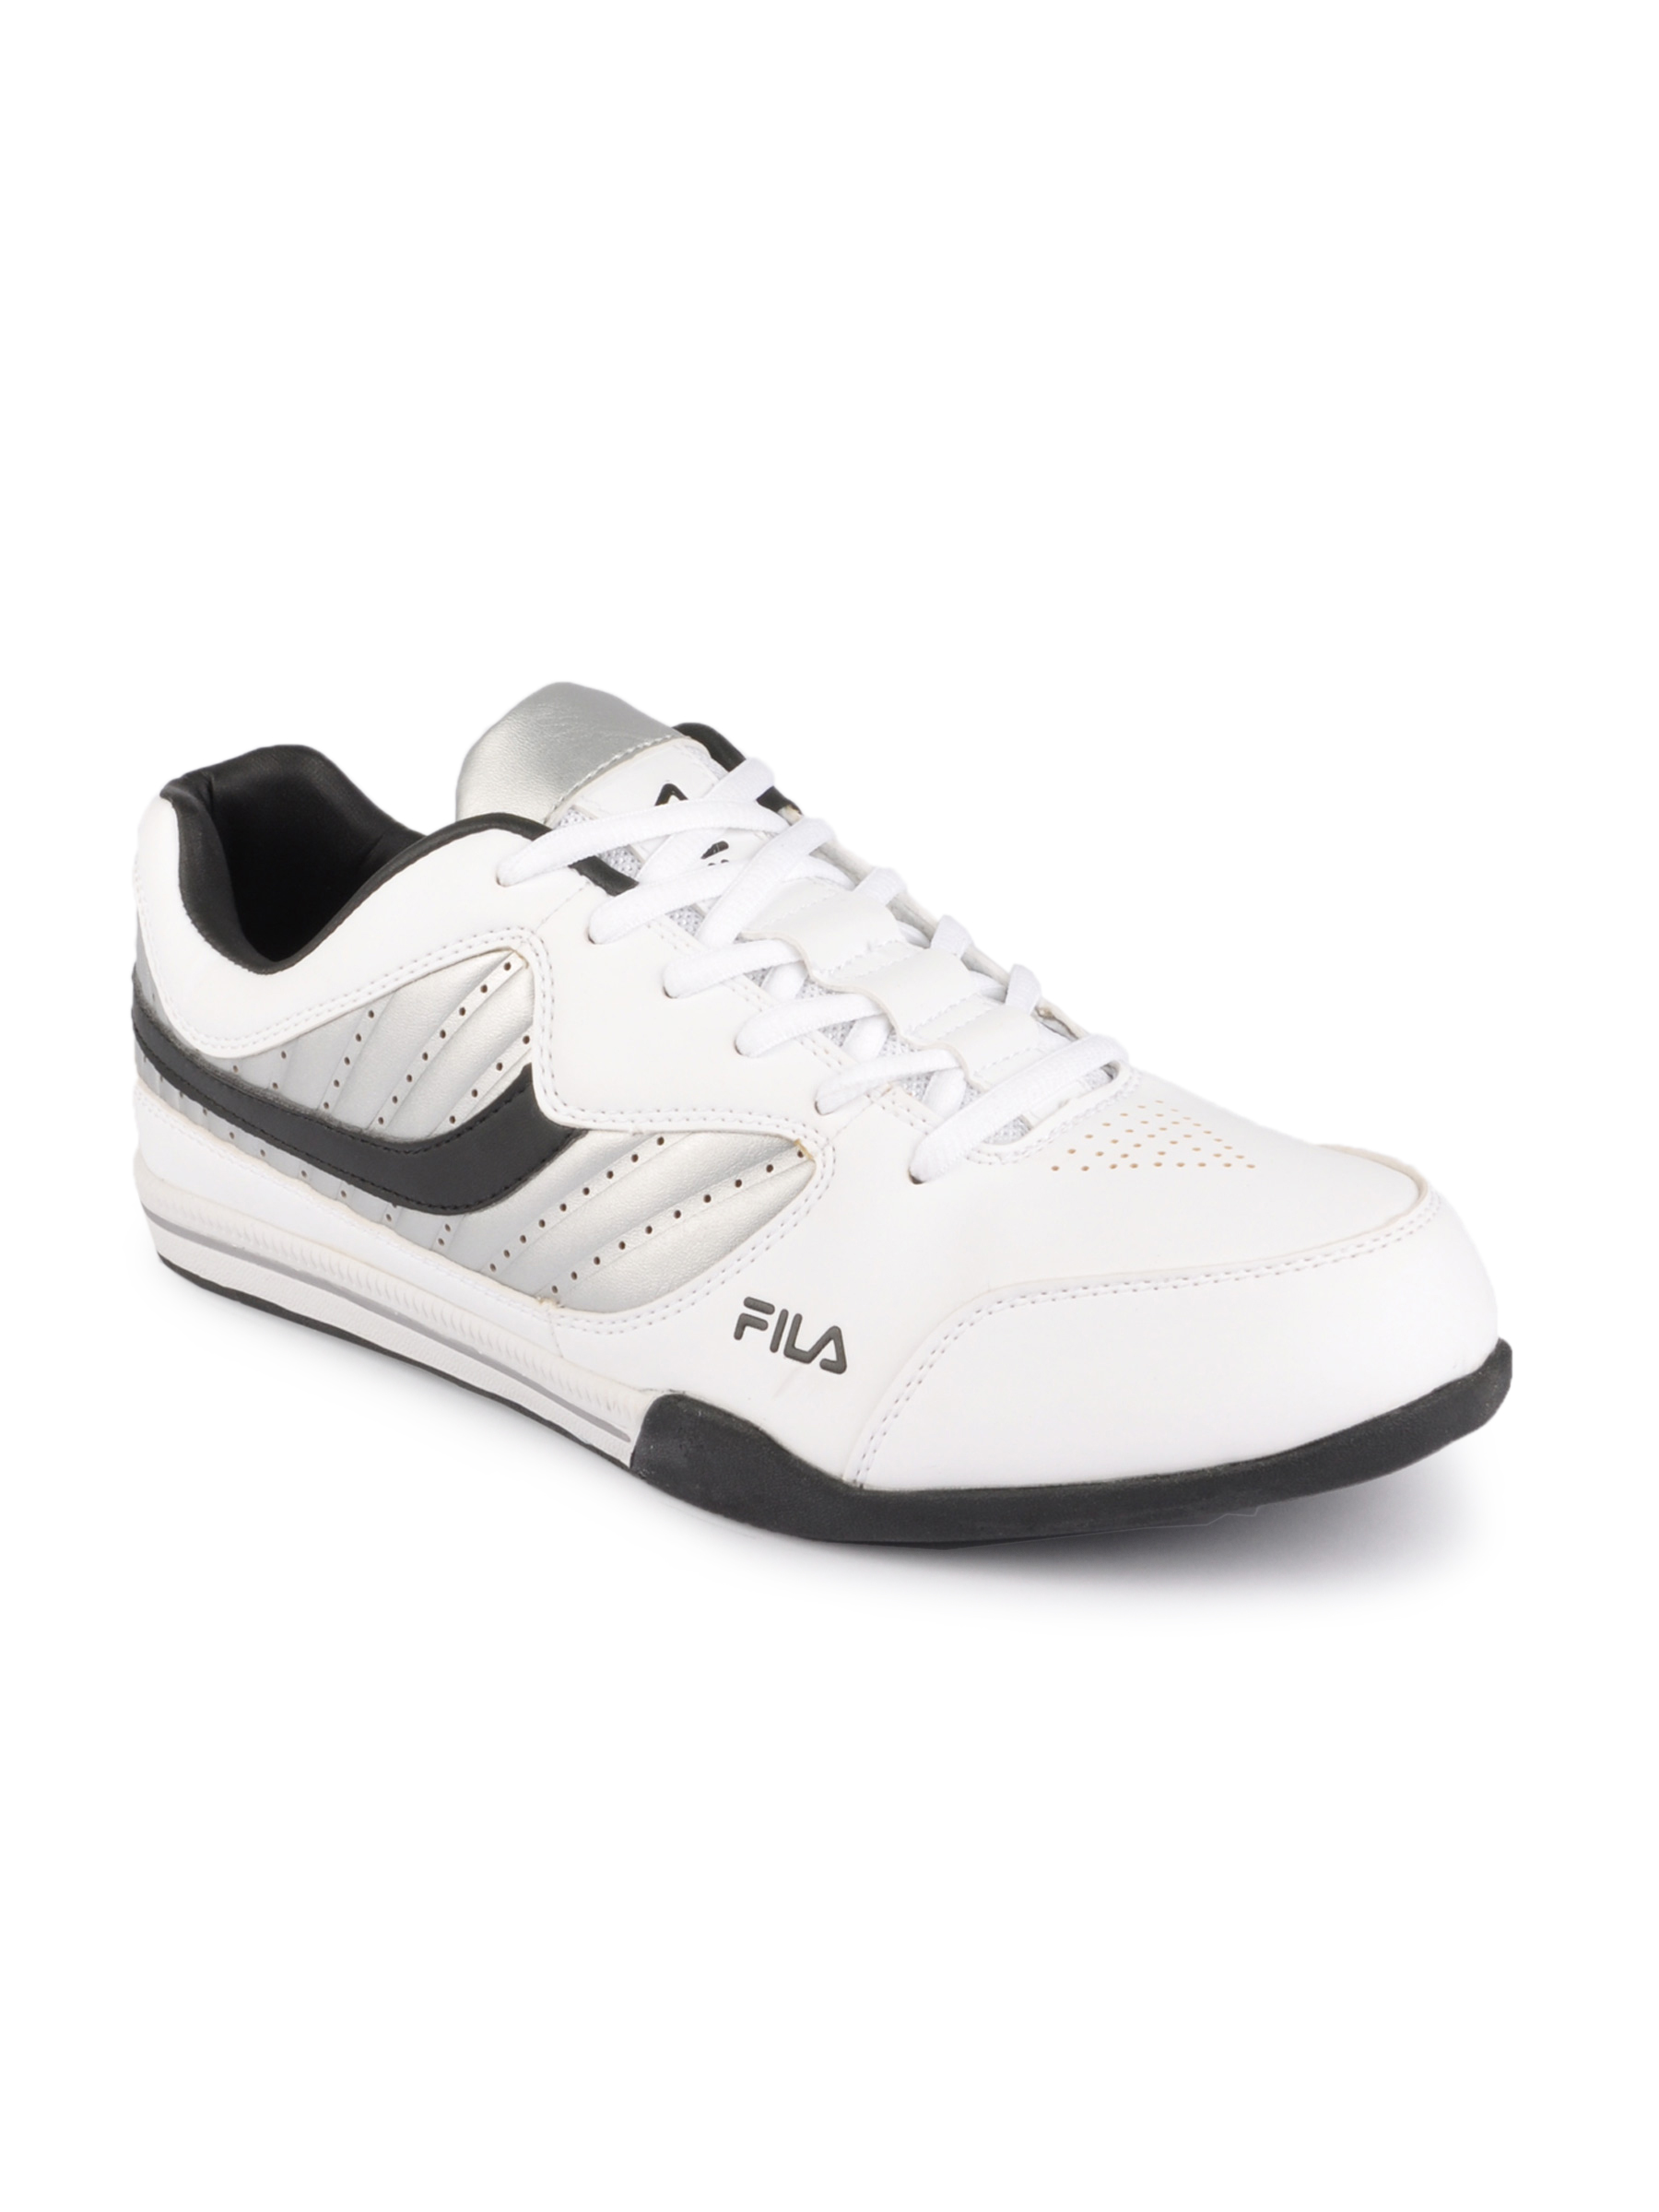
Fila Men Trasform White Casual Shoes
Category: Footwear / Shoes / Casual Shoes
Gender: Men
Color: White
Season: Fall 2011
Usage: Casual